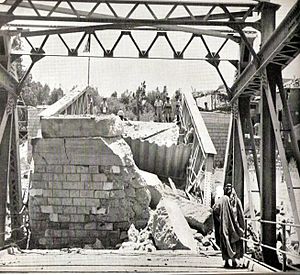
Allenby-broen
Broen efter sprængningen forårsaget af jødiske partisaner i 1946
Allenby-broen, også kendt som Kong Hussein-broen, er en bro over Jordan-floden. Den forbinder Vestbredden med Jordan og er det eneste sted, hvorigennem palæstinensere kan komme til og fra Vestbredden.